Sieges of Berwick (1355 and 1356)

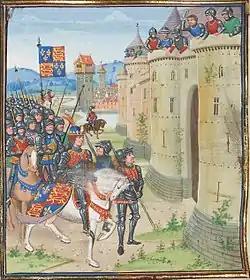

The Scottish nobles Thomas, Earl of Angus, and Patrick, Earl of March gathered a small force of Scots to supplement the French, and boats to transport them in. After training for six days they attacked Berwick town on 6 November, landing under the cover of night and escalading the walls shortly before dawn. Overrunning the walls the Scots then pressed the short-handed garrison back through the town towards the castle. The English town garrison and the town's inhabitants took refuge in the castle, while the Scots looted the town. The castle was already strongly garrisoned and was promptly reinforced by John Coupland, who arrived with part of the English garrison of Roxburgh. The Guardian of Scotland, Robert Stewart, who was acting as regent for the imprisoned David II, took personal control of the siege of the castle. There was a fortified bridge from the town to the castle which was defended on the side closest the town (the east side) by a tower known as the Douglas tower. The English garrisons had held this against the initial Scottish attack, but it fell to a subsequent assault. The Scots then attempted to mine the castle's walls and launched further assaults against it.